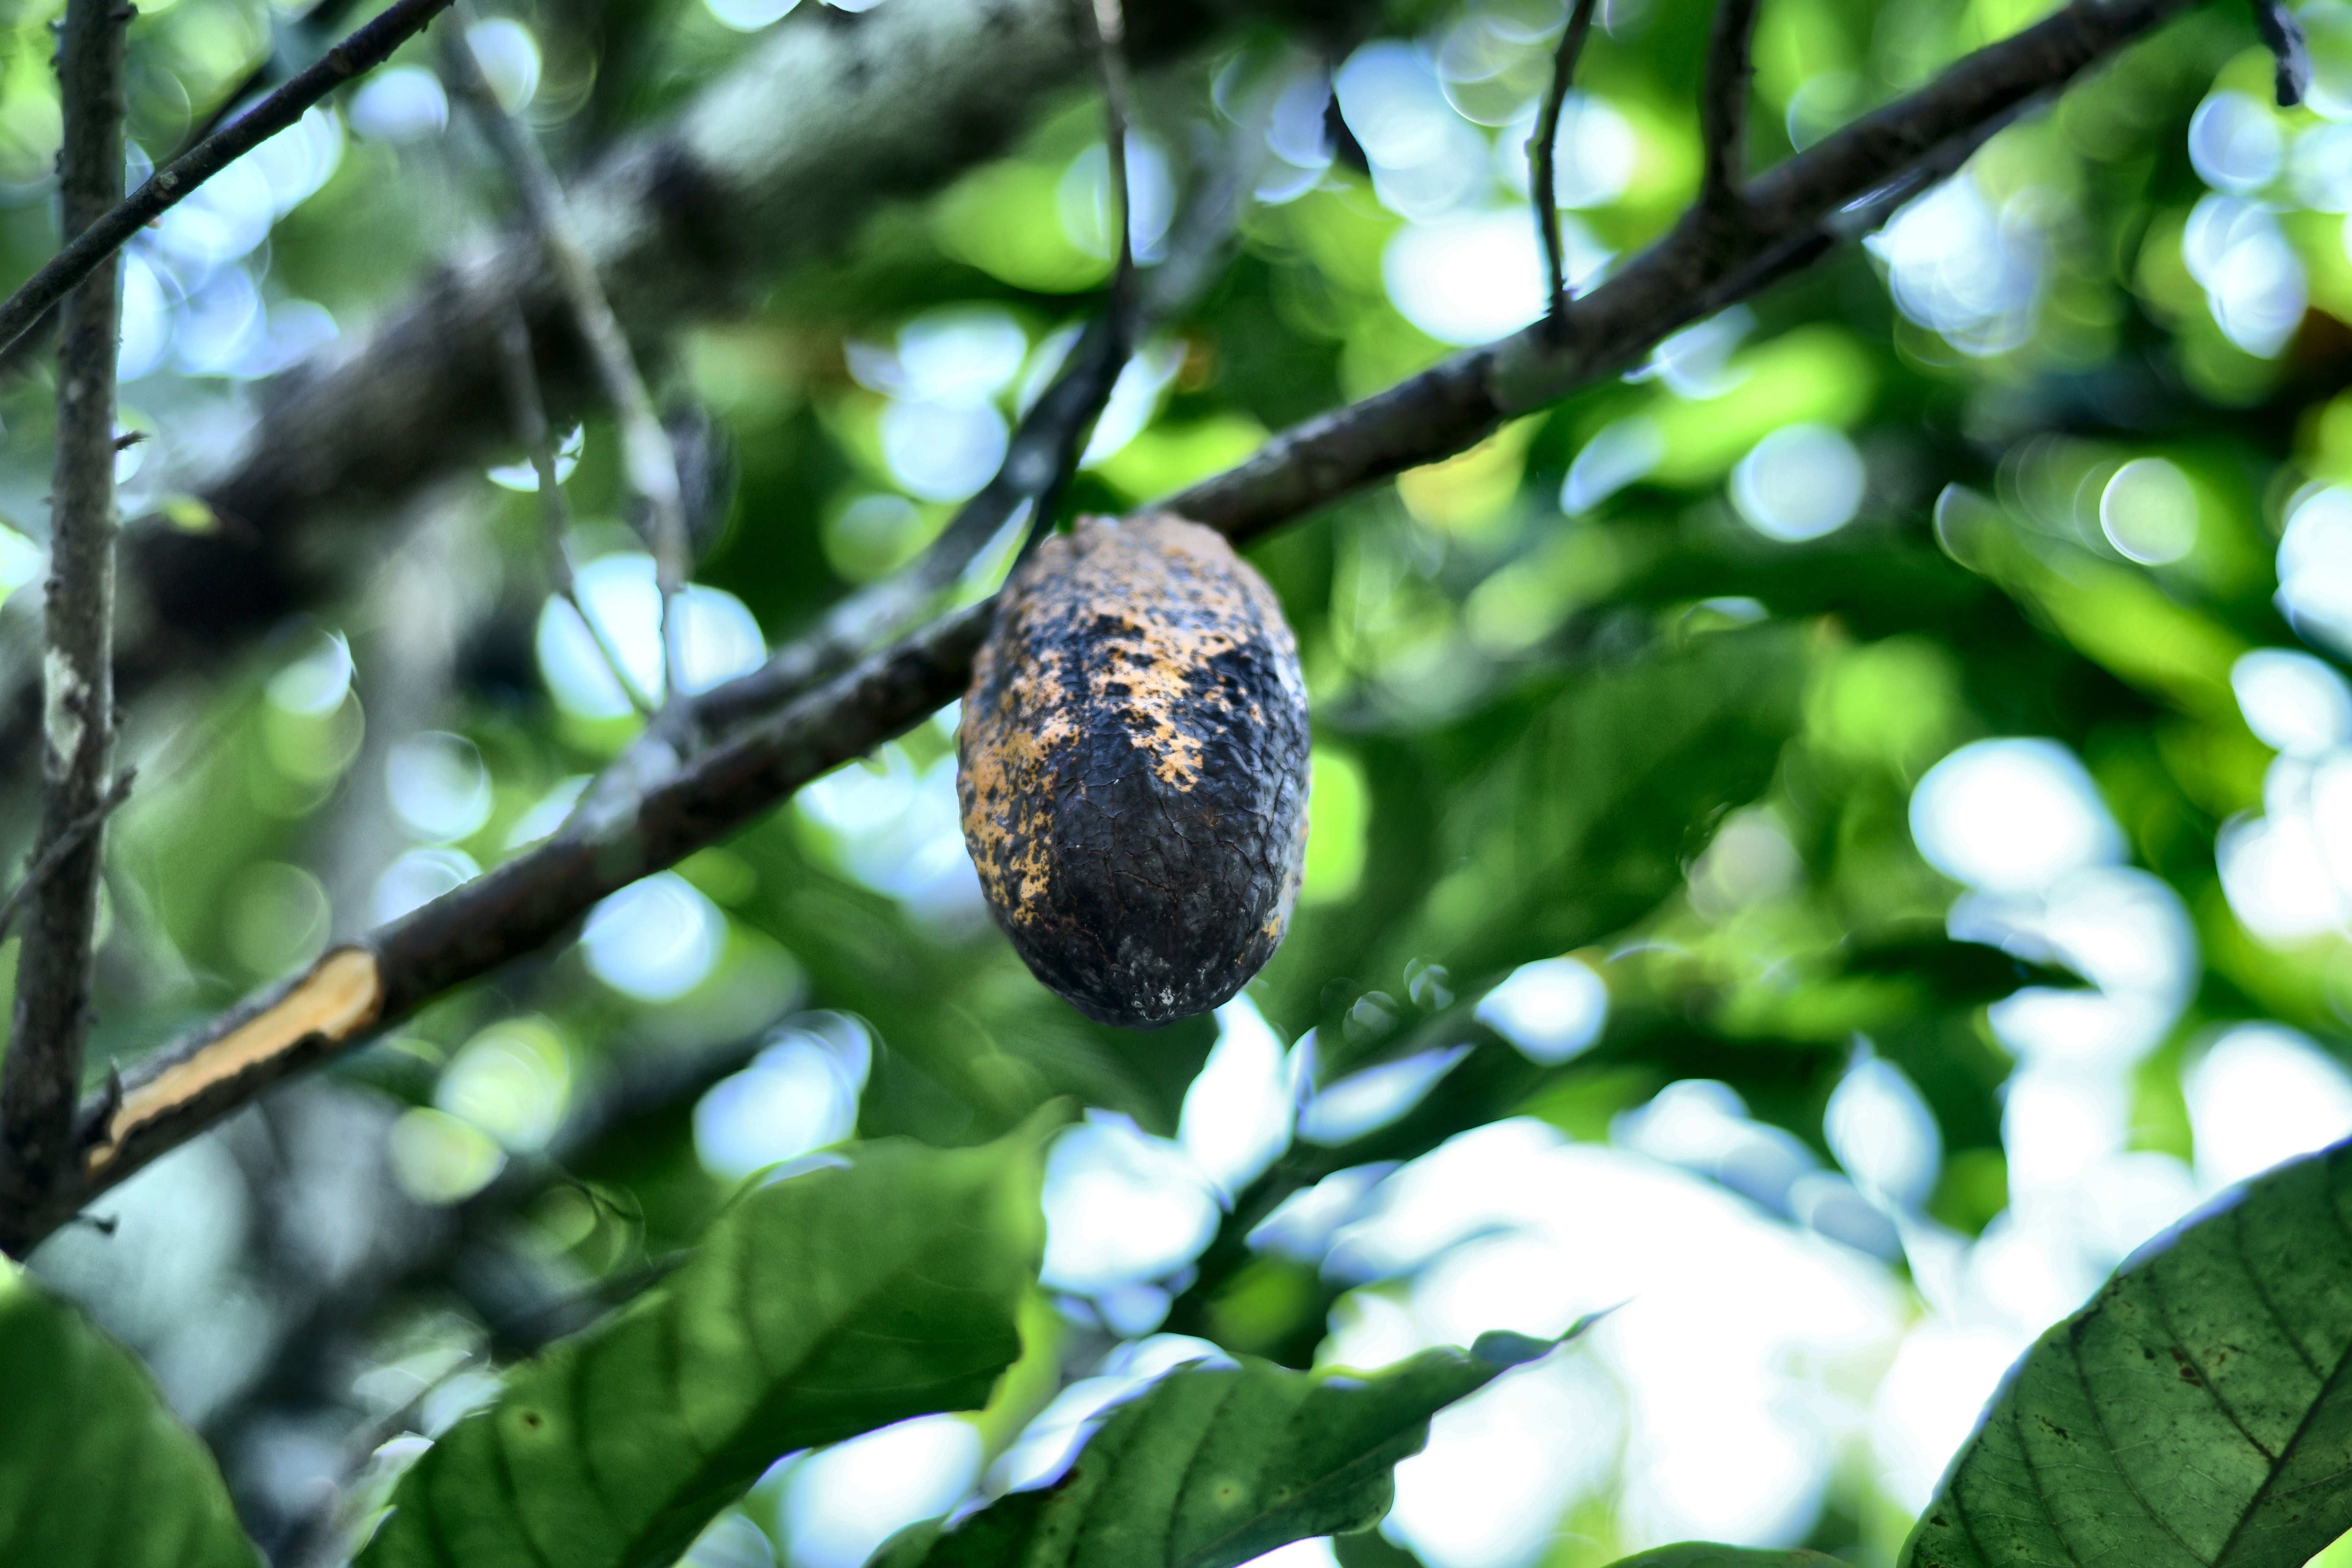
Maturity: mature
Variety: Angoleta